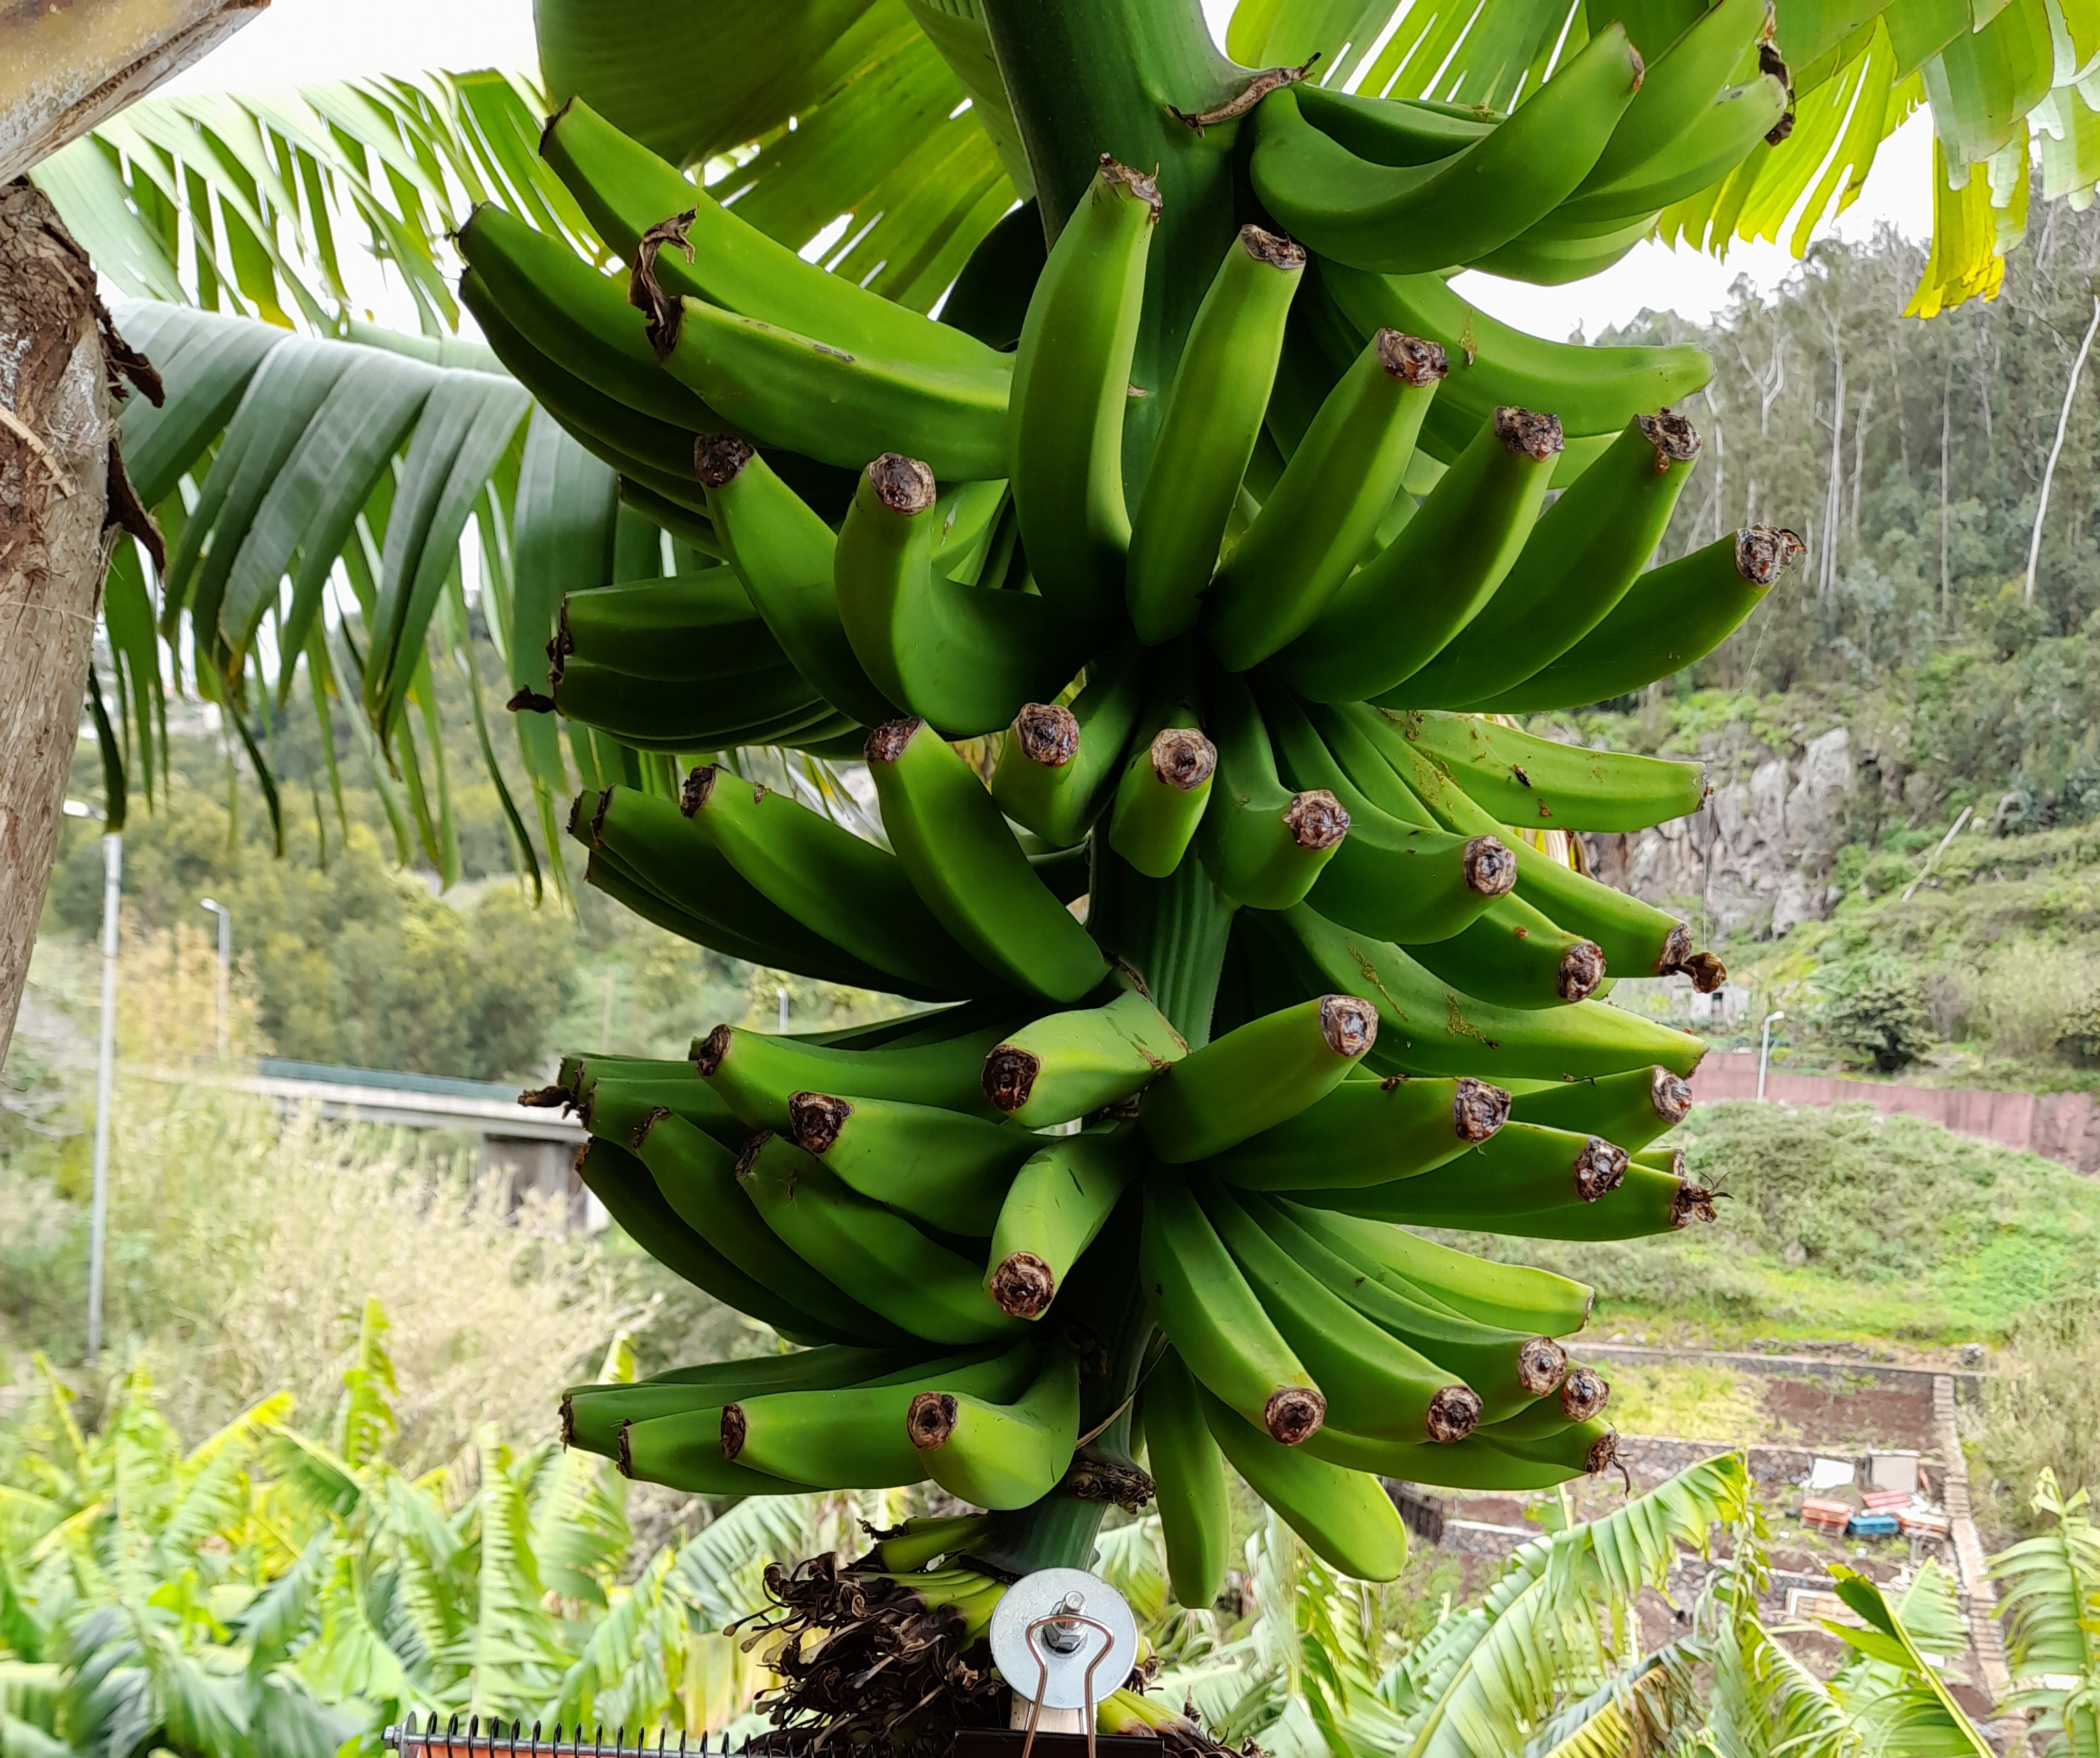
Label: Keep